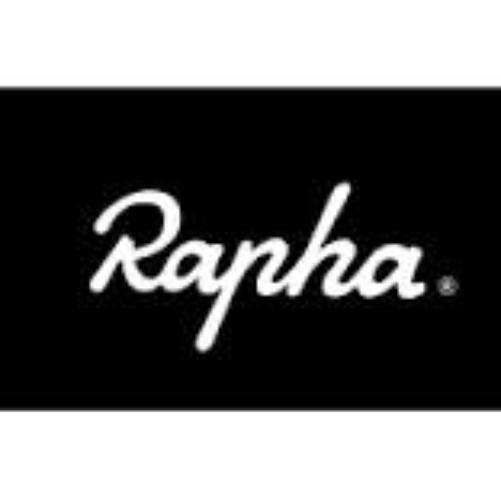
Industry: Clothes